Ballroom dance

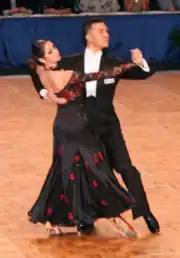
Victor Fung and Anna Mikhed dancing a tango in 2006. The couple, dancing for the US, came third in the Professional World Championship 2009.

There is a part of the ballroom world dedicated to college students. These chapters are typically clubs or teams that have an interest in ballroom dancing. Teams hold fundraisers, social events, and ballroom dance lessons. Ballroom dance teams' goals are to have fun and learn to dance well. There is a strong focus on finding a compatible dance partner and bonding with teammates. There is also a competitive side to collegiate ballroom - collegiate teams often hold competitions and invite other teams to participate. These competitions are often run with many of the same rules are regular amateur competitions as outlined above, but are usually organized entirely by collegiate teams. Examples include the MIT Open Ballroom Dance Competition, Big Apple Dancesport Challenge, Purdue Ballroom Classic, Cardinal Classic, Berkeley Classic, Helluva Dance Competition and Harvard Invitational.